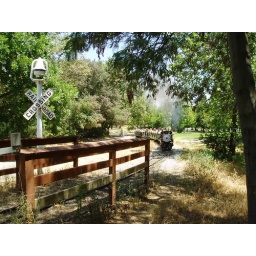
stopped by the train running through Vasona park and across the bike trail